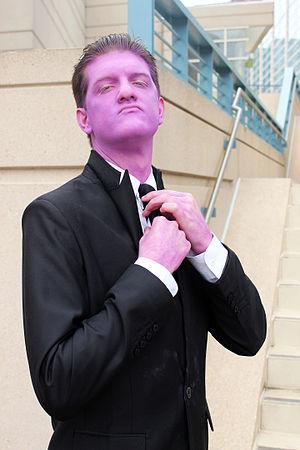
Zebediah Killgrave, alias l’Homme-pourpre est un super-vilain évoluant dans l'univers Marvel de la maison d'édition Marvel Comics. Créé par le scénariste Stan Lee et le dessinateur Joe Orlando, le personnage de fiction apparait pour la première fois dans le comic book Daredevil #4 en octobre 1964.